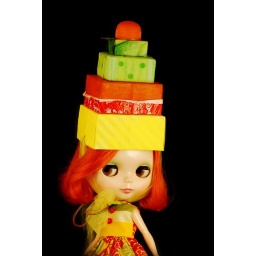
My friend Andrea made another fabulous hat box this time in yummy citrus colors